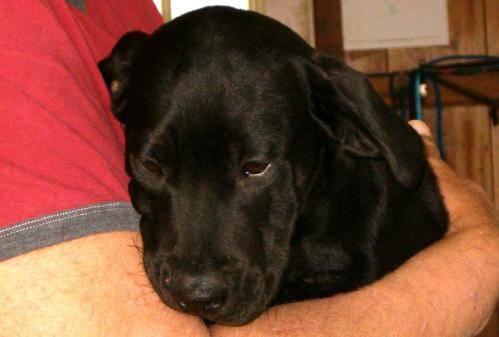
dog